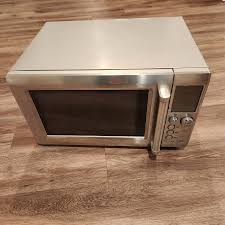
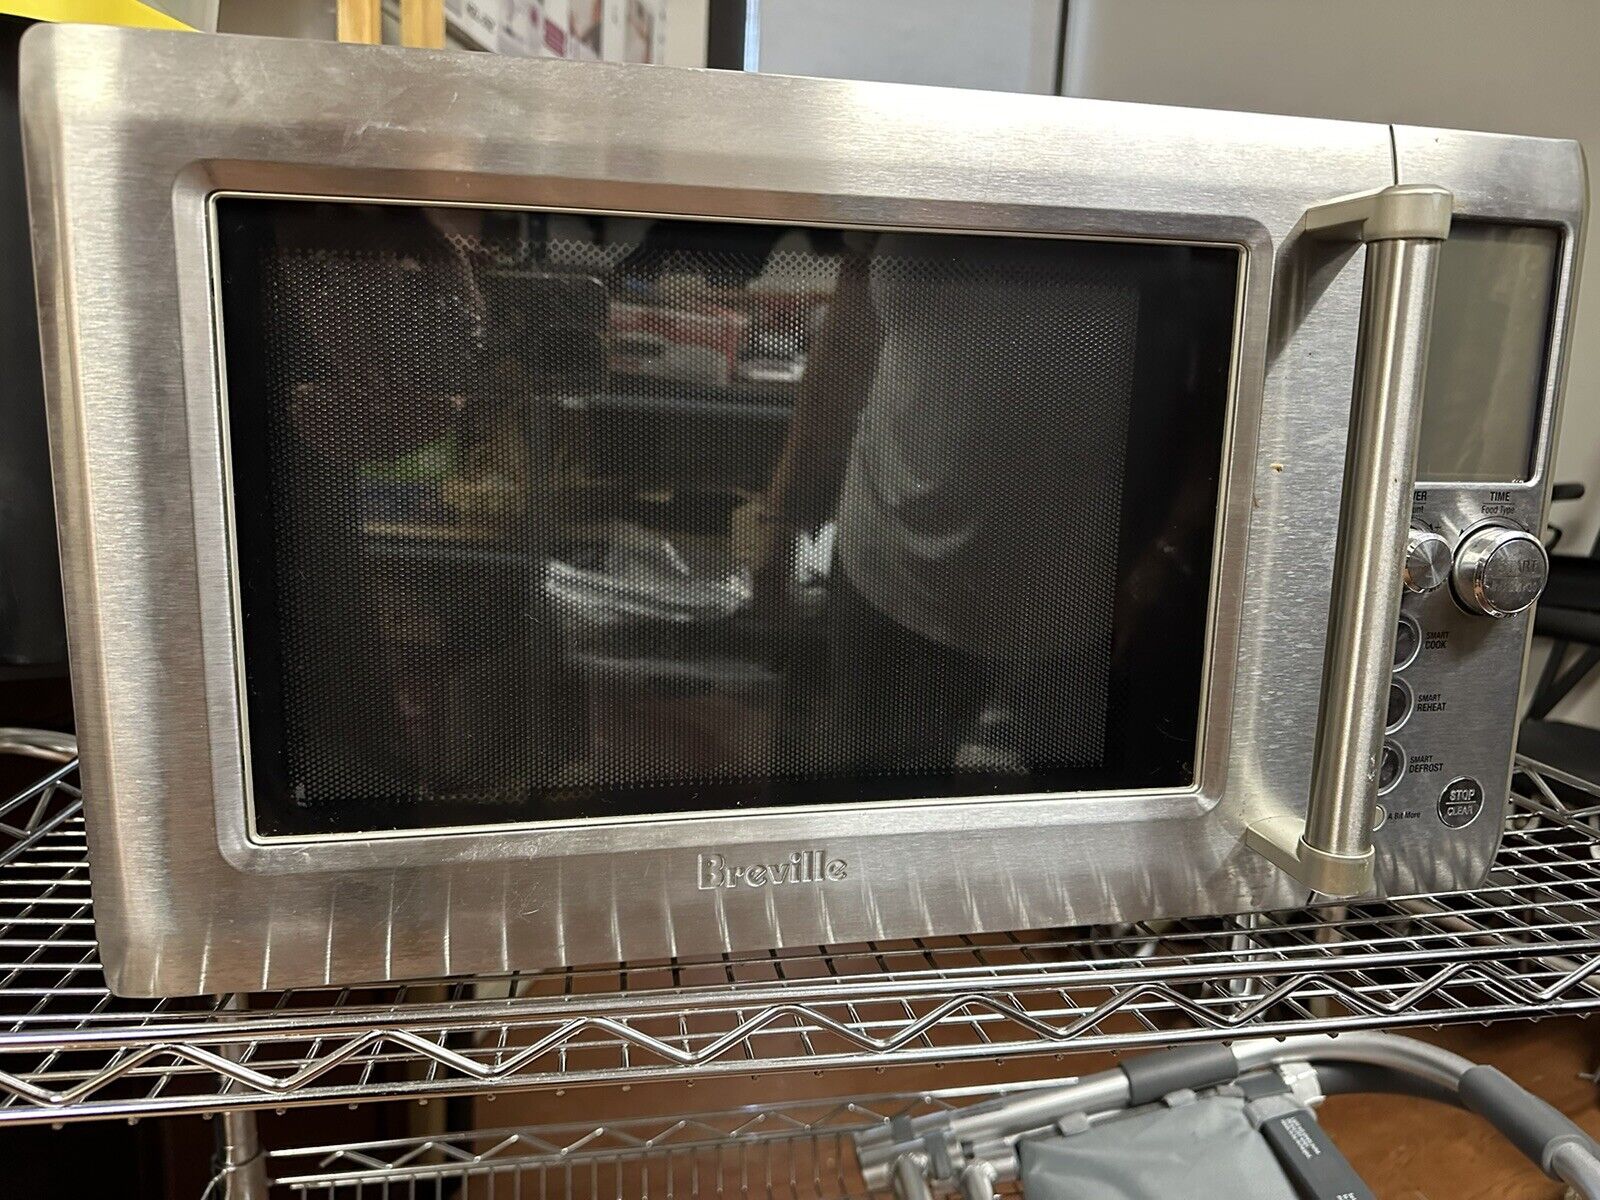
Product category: misc
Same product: yes